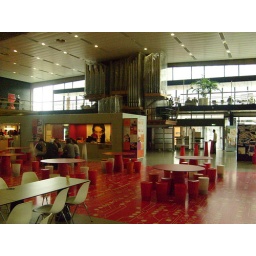
Een dag-excursie, georganiseerd door Cheops, in het (uiteindelijk niet zo) zonnige zuiden van Nederland: Eindhoven!